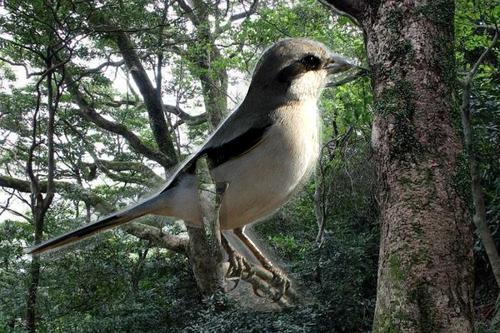
Bird species: Great_Grey_Shrike
Bird type: landbird
Background: land